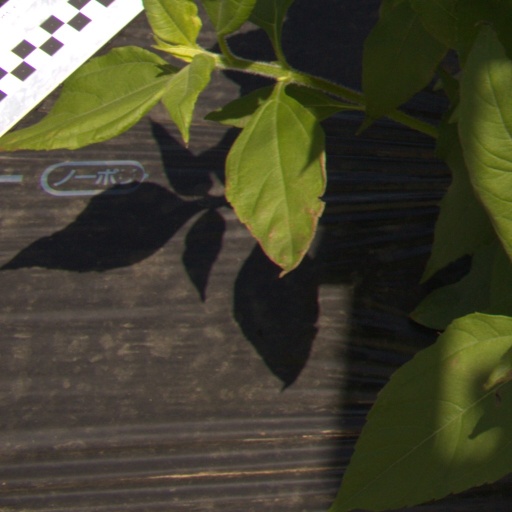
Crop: Jerusalem artichoke